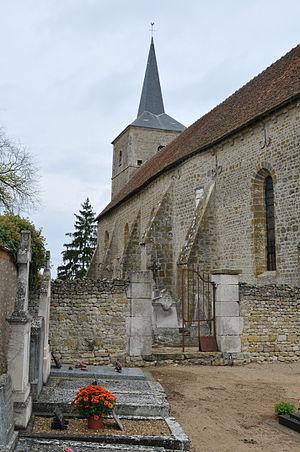
Église Saint-Denis, Dadonville, Loiret, France
Dadonville est une commune française située dans le département du Loiret, en région Centre-Val de Loire.